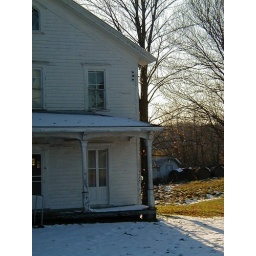
this blue house in snow